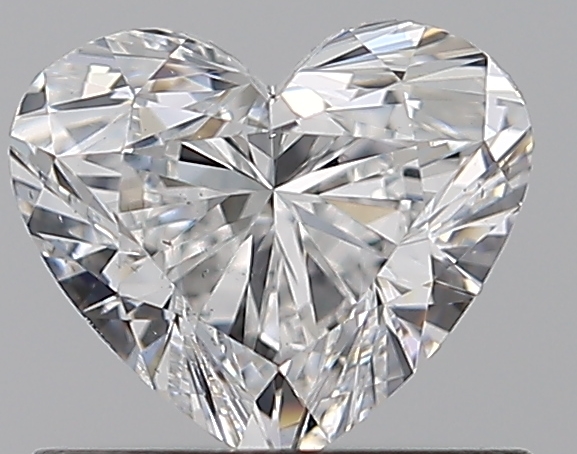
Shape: heart
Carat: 0.7
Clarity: VS2
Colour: E
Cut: EX
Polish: EX
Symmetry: VG
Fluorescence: N
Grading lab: GIA
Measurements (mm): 5.33 x 6.22 x 3.56